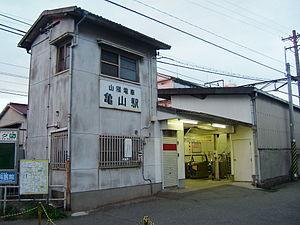
La gare de Kameyama est une gare ferroviaire localisée dans la ville d'Himeji, dans la préfecture de Hyōgo au Japon. La gare est exploitée par la compagnie Sanyo Electric Railway, sur la ligne principale Sanyō. Le numéro de la gare est SY 41.